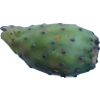
Label: cactus_fruit_green